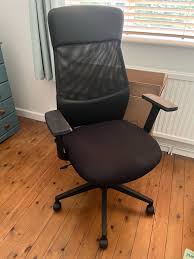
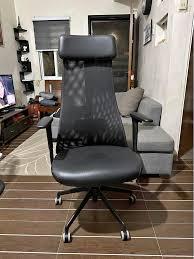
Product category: items_chair
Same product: no